Ben Chifley

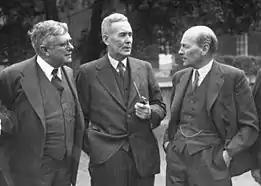
Chifley (middle) and Bert Evatt (left) with Clement Attlee (right) at the Dominion and British Leaders Conference, London, 1946

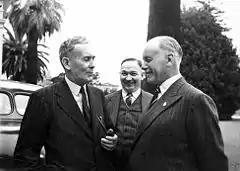
Chifley (left) meets with Premier of South Australia Tom Playford (centre) and Governor of South Australia Sir Willoughby Norrie (right) in 1946

Following the death of Curtin in July 1945, Forde became prime minister since he was the ALP deputy leader. In the ensuing leadership ballot, Chifley defeated Forde to replace him as prime minister and Curtin as leader of the ALP. Once the war ended in September, normal political life resumed, and Chifley faced Robert Menzies and his new Liberal Party in the 1946 election, which Chifley won with 54 percent of the two-party-preferred vote. It marked the first time that an incumbent full-term federal Labor government was re-elected. In the post-war years, Chifley maintained wartime economic controls, including the highly unpopular petrol rationing. He did this partly to help Britain in its postwar economic difficulties.